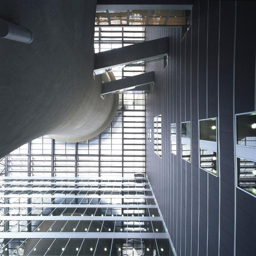
courtyard , view of the ceiling